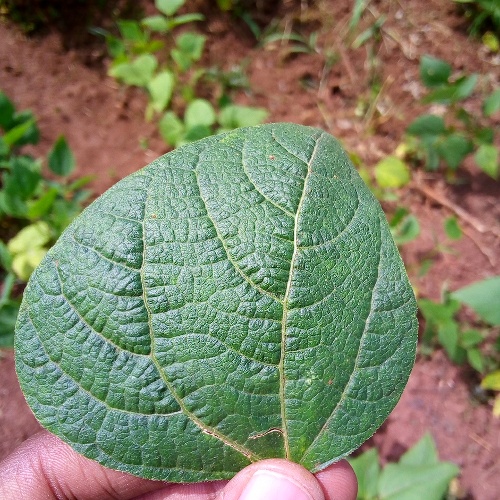
Leaf condition: healthy